Faith Fighter

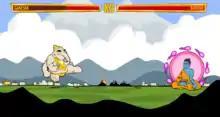
Screenshot

Faith Fighter is a Flash fighting game developed by the Italian website Molleindustria